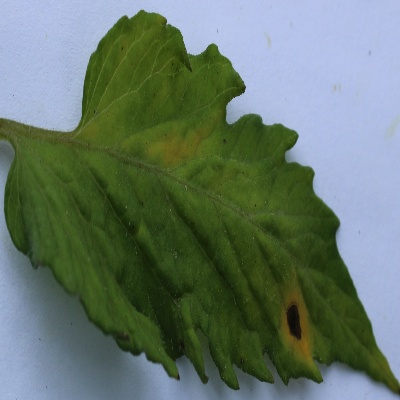
Crop: Tomato
Condition: verticulium wilt